George R. Swift

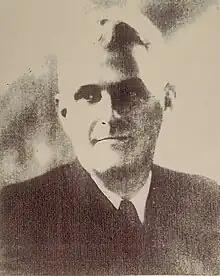
Official portrait

George Robinson Swift (December 19, 1887 – September 10, 1972) was a U.S. senator from the state of Alabama. He was appointed to fill the term left by the death of John H. Bankhead, II and served in the Senate from June 15 to November 5, 1946, when a successor, John J. Sparkman, was elected. Swift was in the lumber business. He served in the Alabama House of Representatives 1931-1935 and the Alabama State Senate 1935-1939 and 1947–1951. His younger brother was U.S. Army Major General Ira P. Swift.